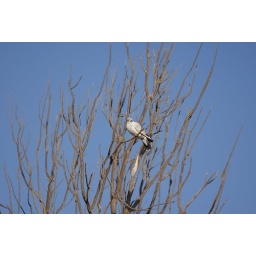
A bird on a tree in al areen zoo